Parasitism

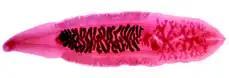
"Clonorchis sinensis", the Chinese liver fluke, is trophically transmitted

Trophically-transmitted parasites are transmitted by being eaten by a host. They include trematodes (all except schistosomes), cestodes, acanthocephalans, pentastomids, many roundworms, and many protozoa such as "Toxoplasma". They have complex life cycles involving hosts of two or more species. In their juvenile stages they infect and often encyst in the intermediate host. When the intermediate-host animal is eaten by a predator, the definitive host, the parasite survives the digestion process and matures into an adult; some live as intestinal parasites. Many trophically transmitted parasites modify the behaviour of their intermediate hosts, increasing their chances of being eaten by a predator. As with directly transmitted parasites, the distribution of trophically transmitted parasites among host individuals is aggregated. Coinfection by multiple parasites is common. Autoinfection, where (by exception) the whole of the parasite's life cycle takes place in a single primary host, can sometimes occur in helminths such as "Strongyloides stercoralis".